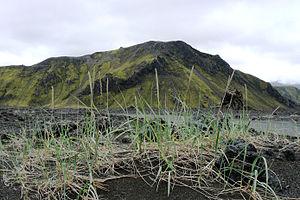
Elyme des sables
Leymus arenarius, le seigle de mer ou élyme des sables, est une espèce de plantes monocotylédones de la famille des Poaceae, sous-famille des Pooideae, originaire d'Europe. Ce sont des plantes herbacées vivaces. Cette espèce qui appartient à la même tribu que le genre Triticum, fait partie du pool génique tertiaire du blé.